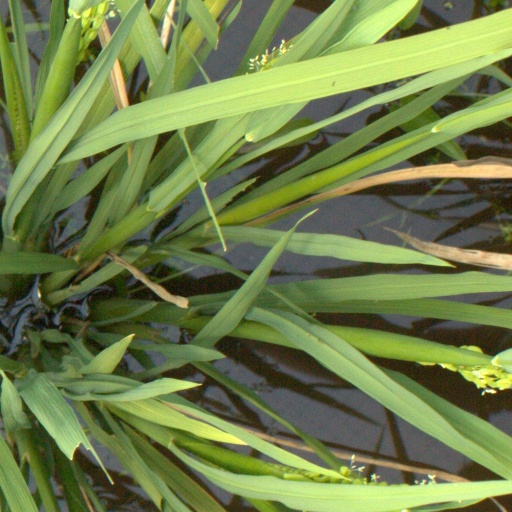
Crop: rice